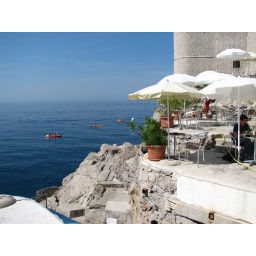
&amp;quot;Buza&amp;quot; - Hole in the Wall beach / bar